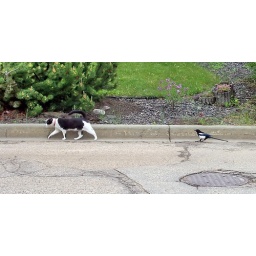
Black-billed magpie and a black and white cat in Strathcona, Edmonton, Alberta 2008